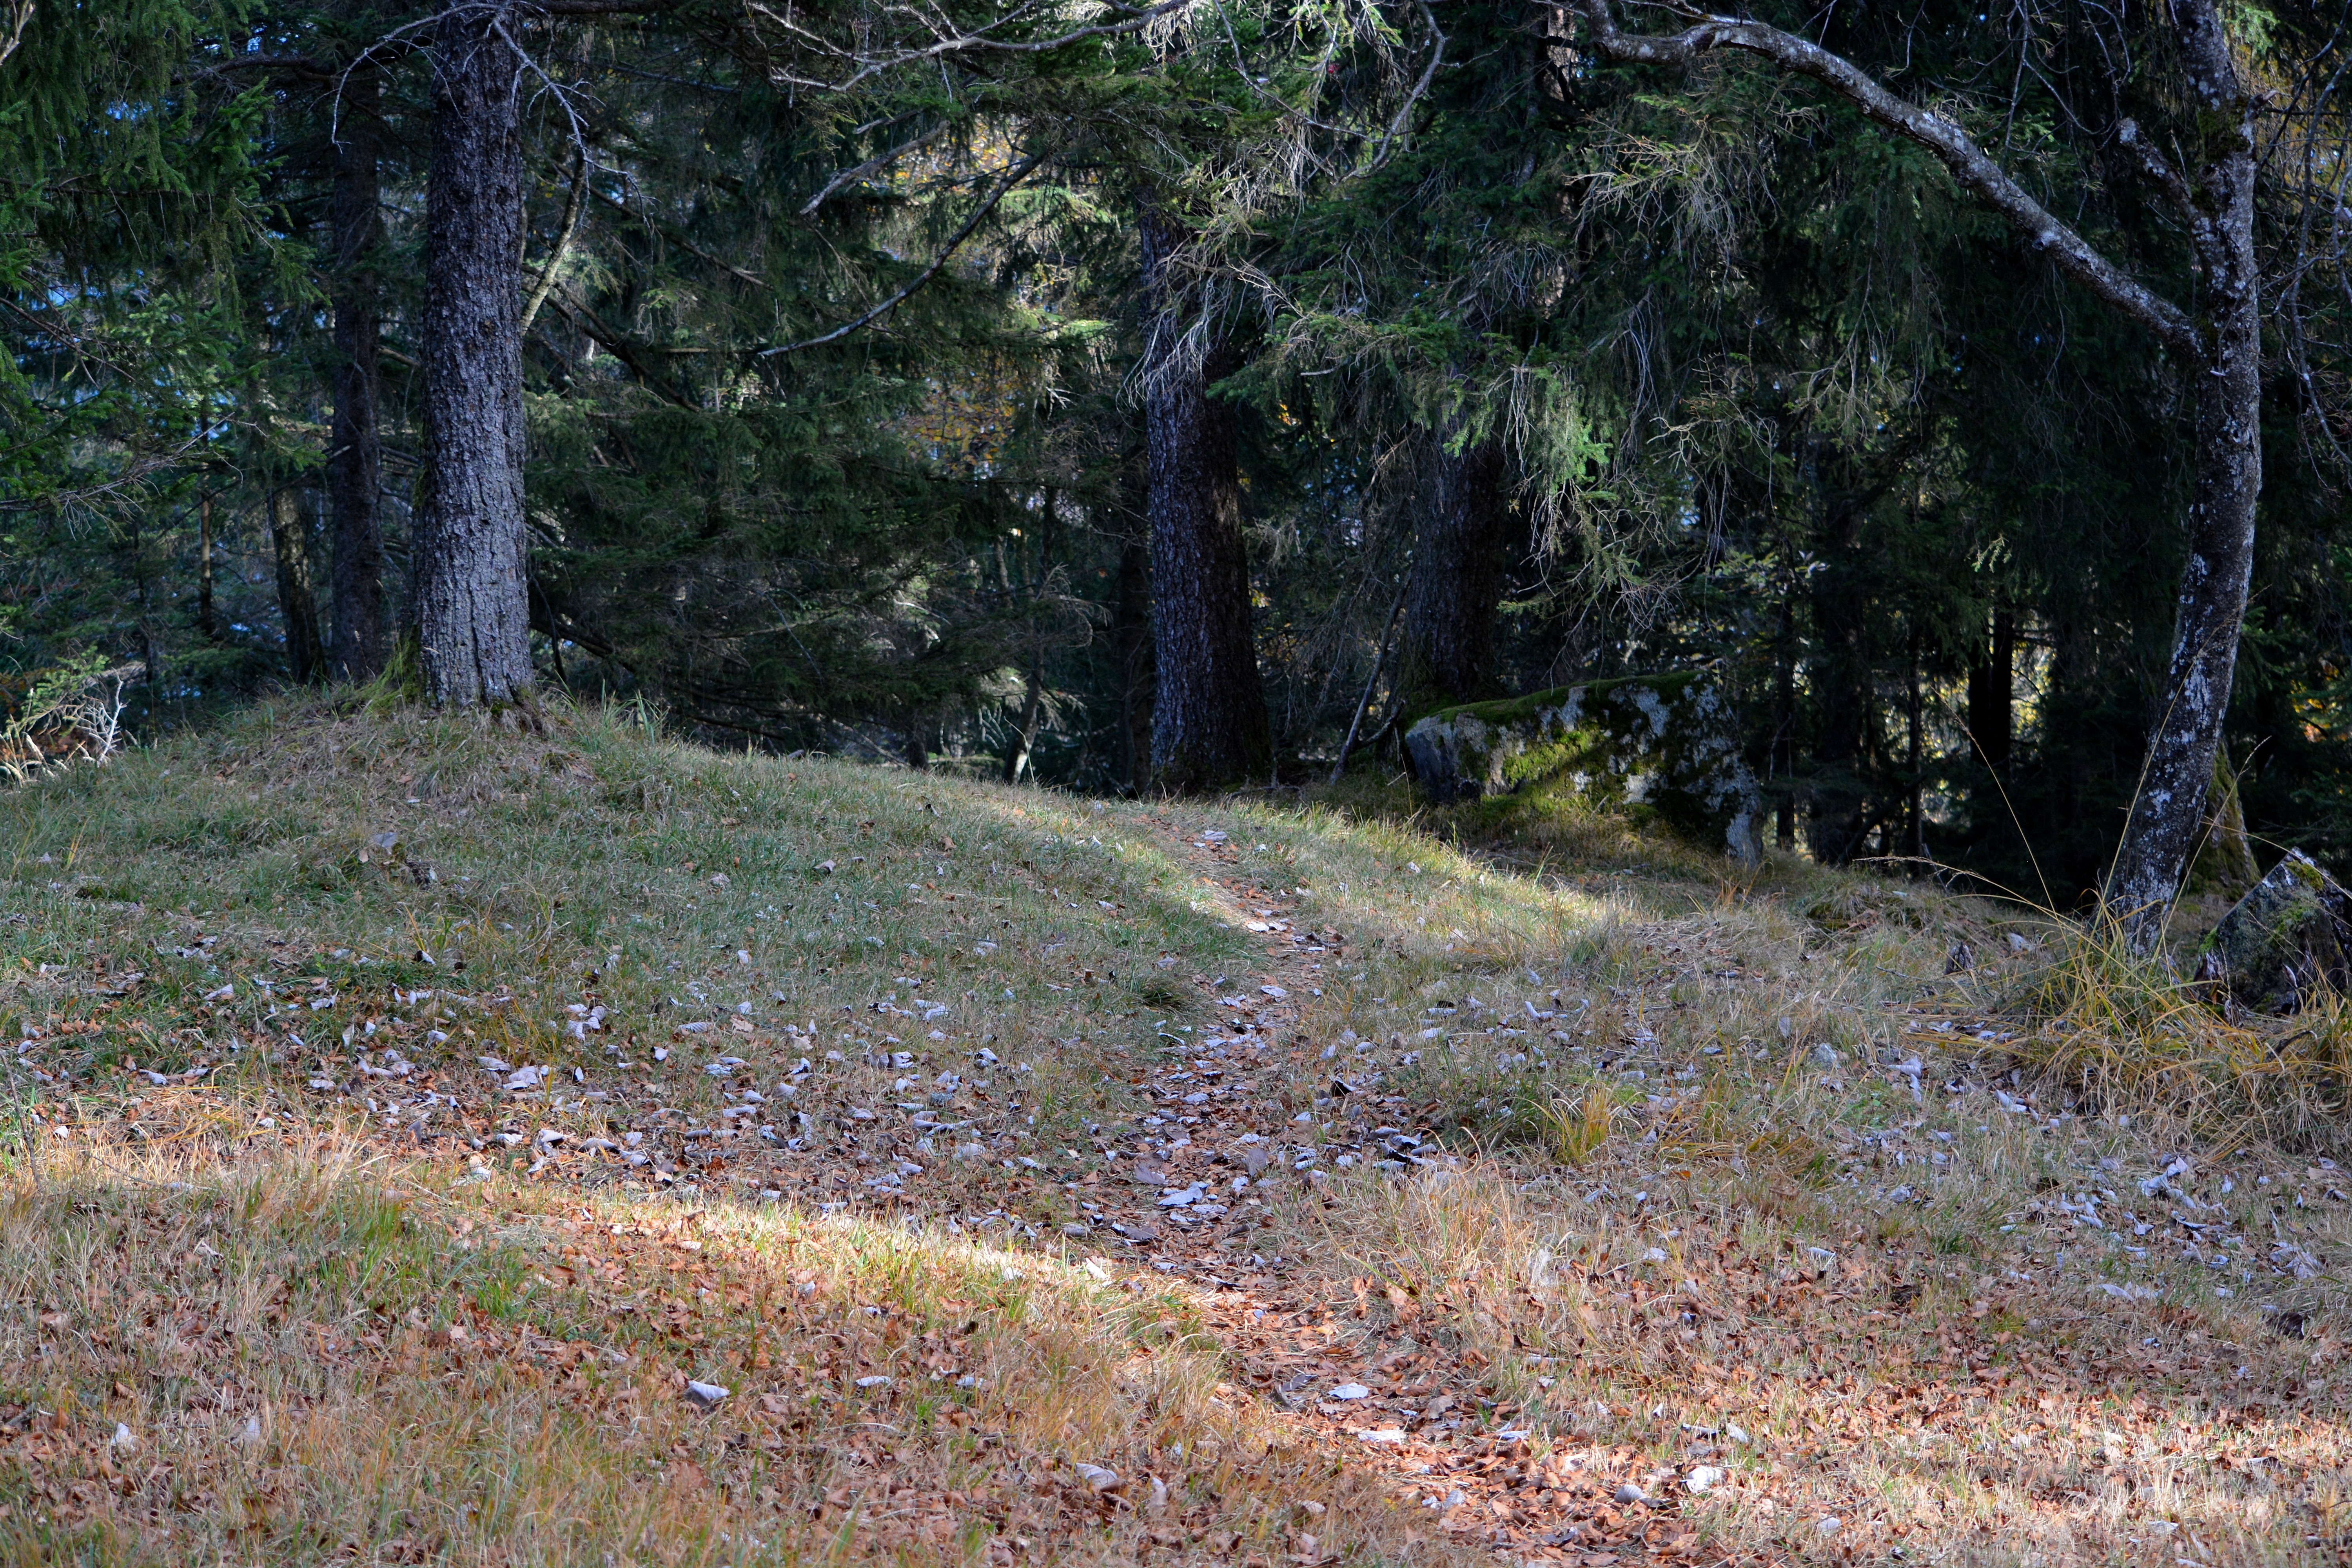
tree, nature, forest, grass, wilderness, trail, meadow, wildlife, autumn, leaves, wetland, woodland, habitat, ecosystem, forest path, biome, natural environment, woody plant